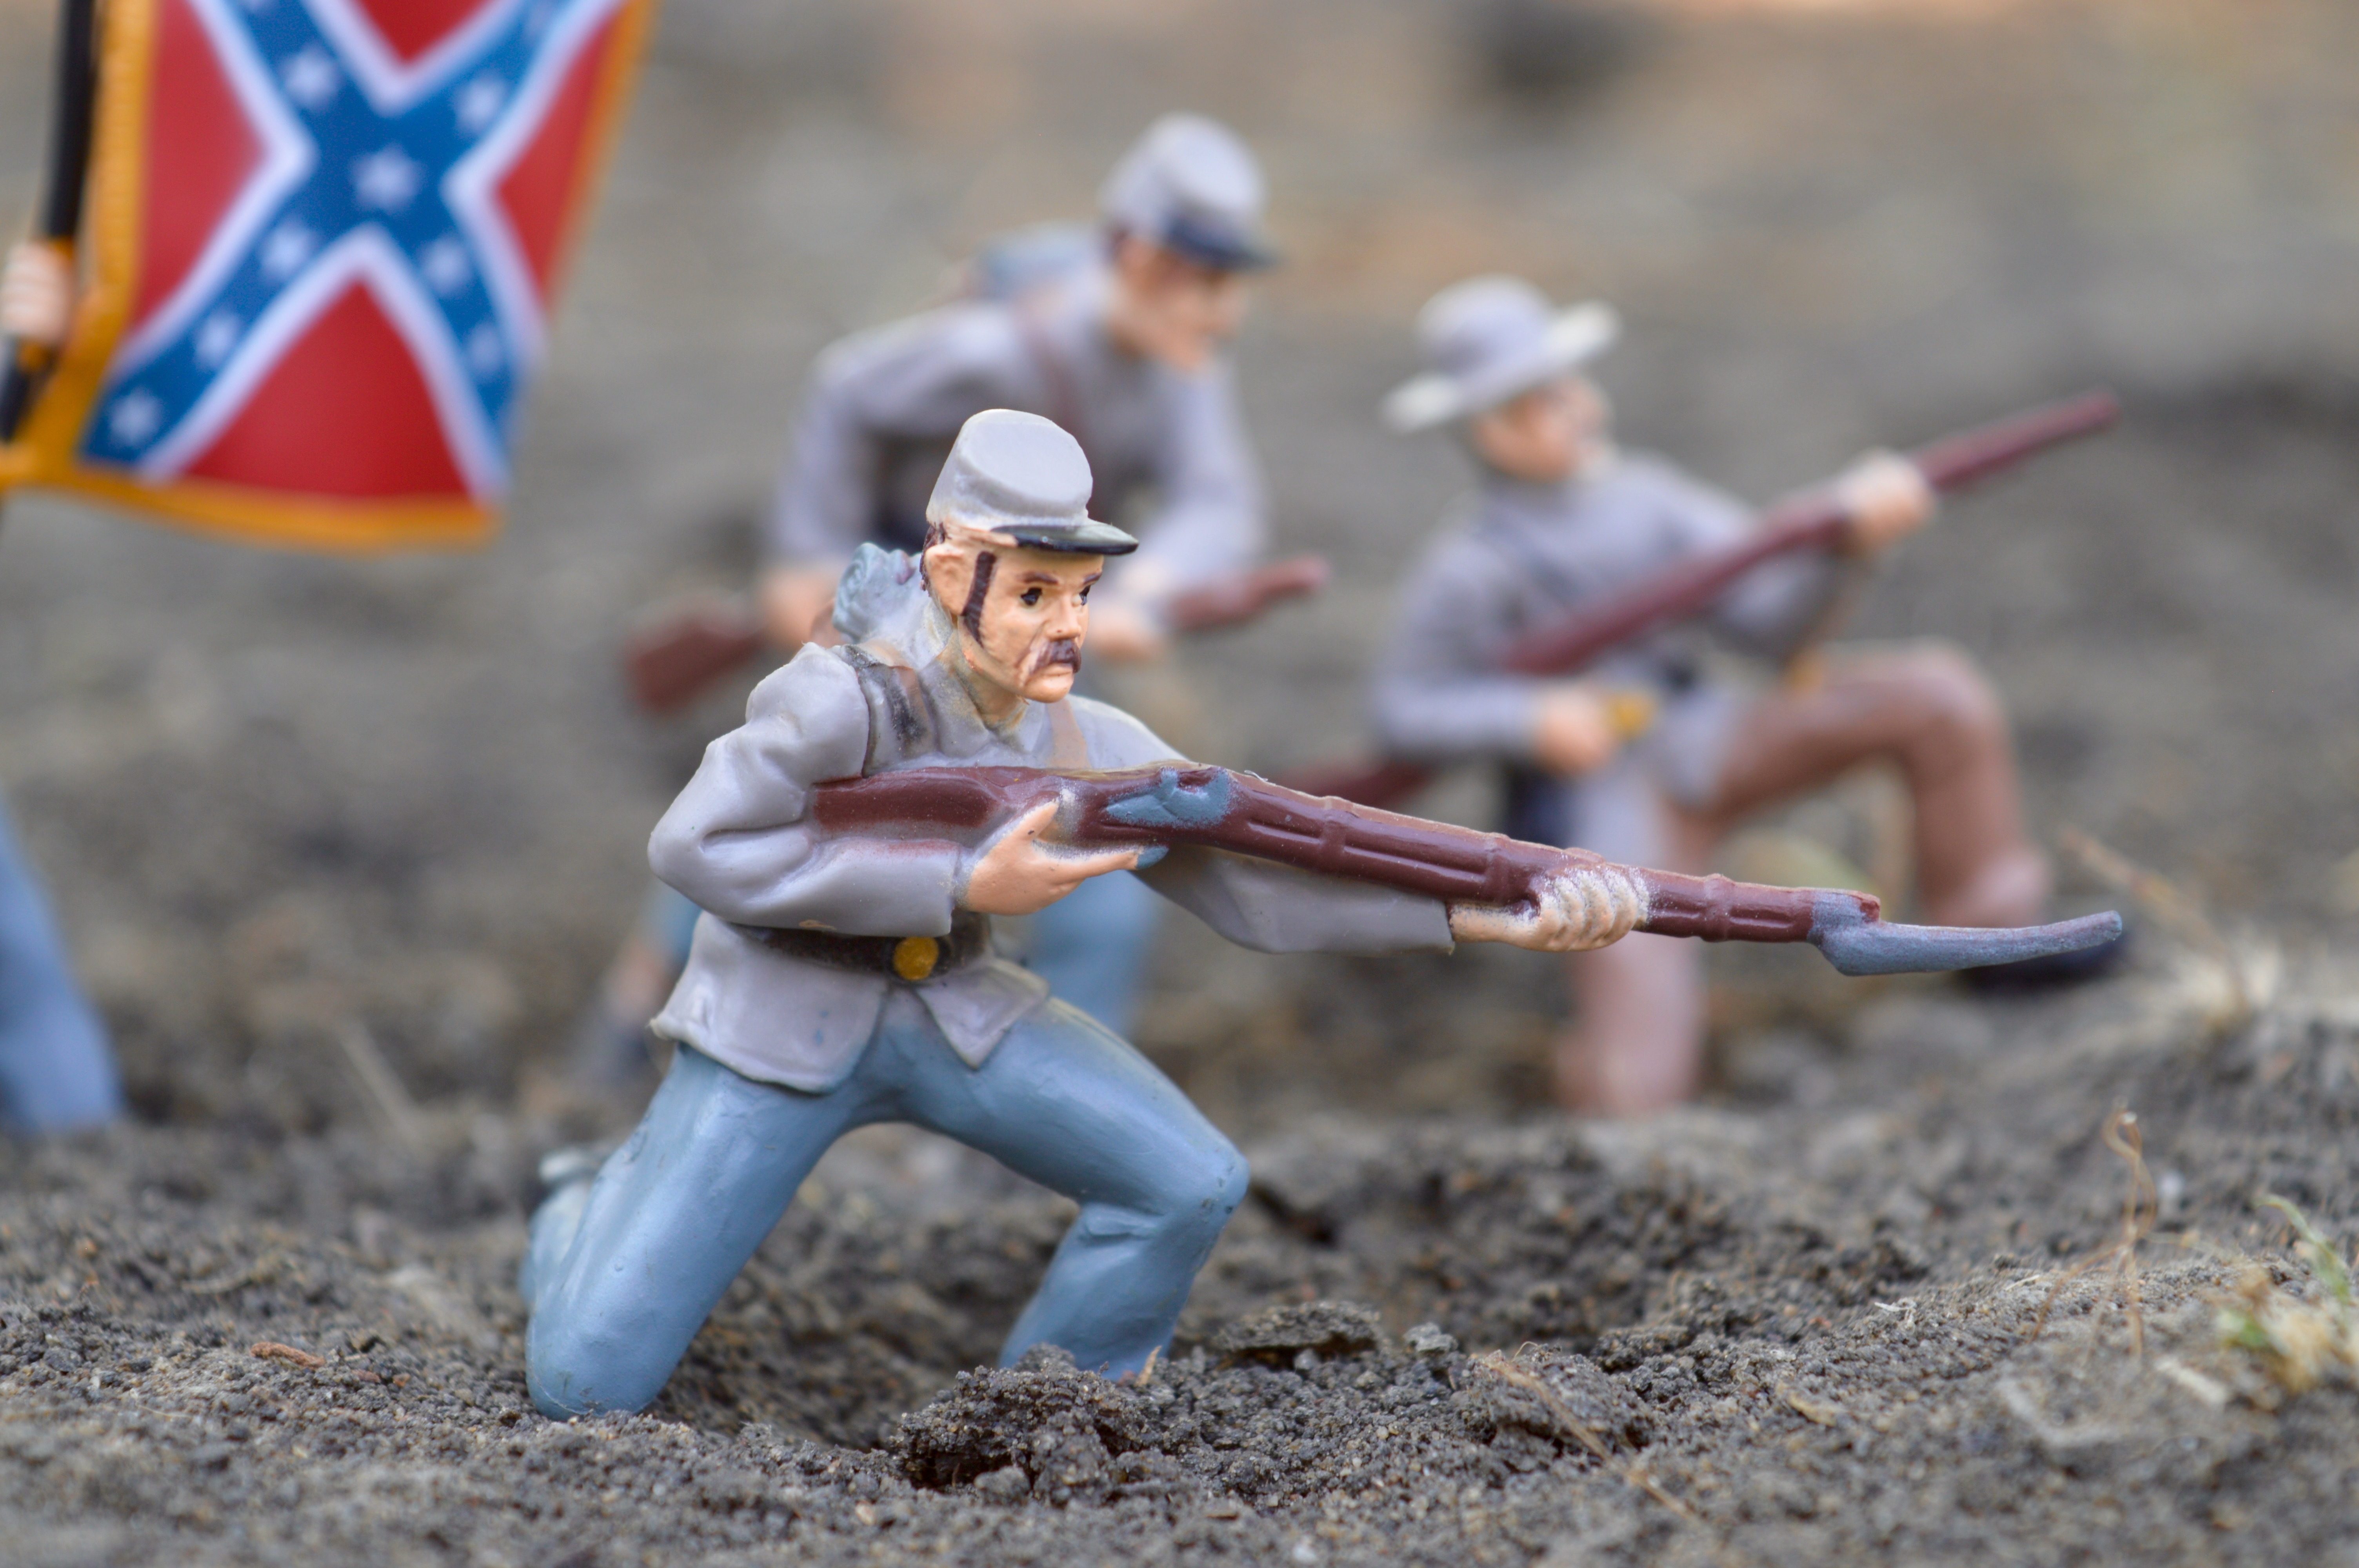
military, soldier, army, flag, america, training, historic, weapon, men, american, shooting, rifle, ammunition, uniform, history, historical, soldiers, hobby, forces, veteran, aiming, infantry, civil war, confederation, confederate flag